Johnny Devenanzio

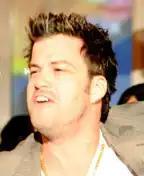
Devenanzio in 2008

John Amadeus Devenanzio (born June 22, 1982), better known as Johnny Bananas, is an American television personality, best known as a competitor on the MTV reality competition show "The Challenge". His first television appearance was on the of "The Real World" in 2006. In 2018, he became the host of "1st Look" on NBC, and he hosted it until 2023.